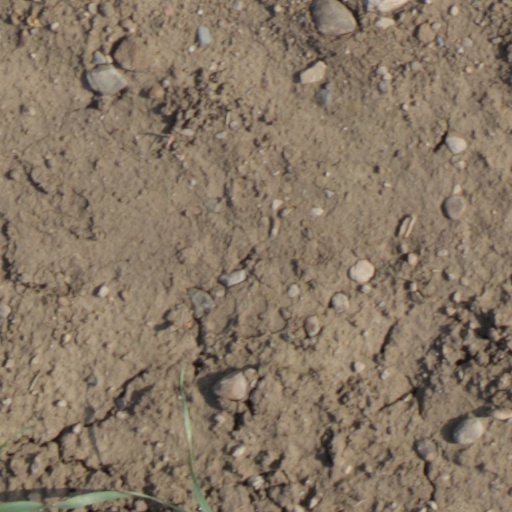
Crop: wheat